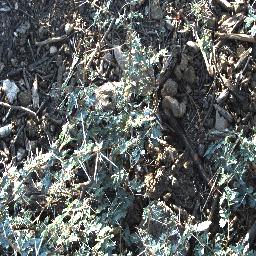
Label: prickly_acacia